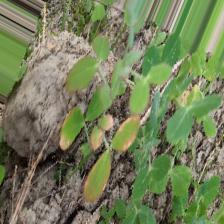
Label: Ascochyta blight